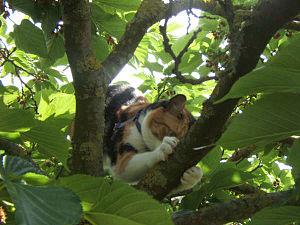
Chatte griffant une branche d'arbre.
Le Chat domestique est la sous-espèce issue de la domestication du Chat sauvage, mammifère carnivore de la famille des Félidés.